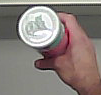
Product: pringles_original